Catherine the Great

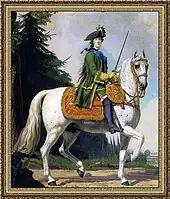
Equestrian portrait of Catherine in the Preobrazhensky Regiment's uniform, by Vigilius Eriksen

During her reign, Catherine extended the borders of the Russian Empire by some , absorbing New Russia, Crimea, the North Caucasus, right-bank Ukraine, Belarus, Lithuania, and Courland at the expense, mainly, of two powers—the Ottoman Empire and the Polish–Lithuanian Commonwealth.